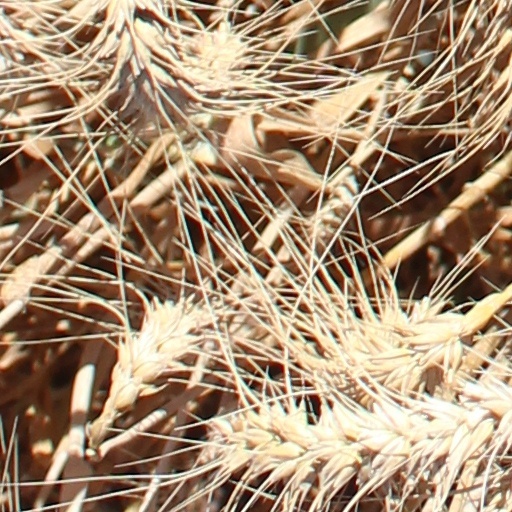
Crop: wheat